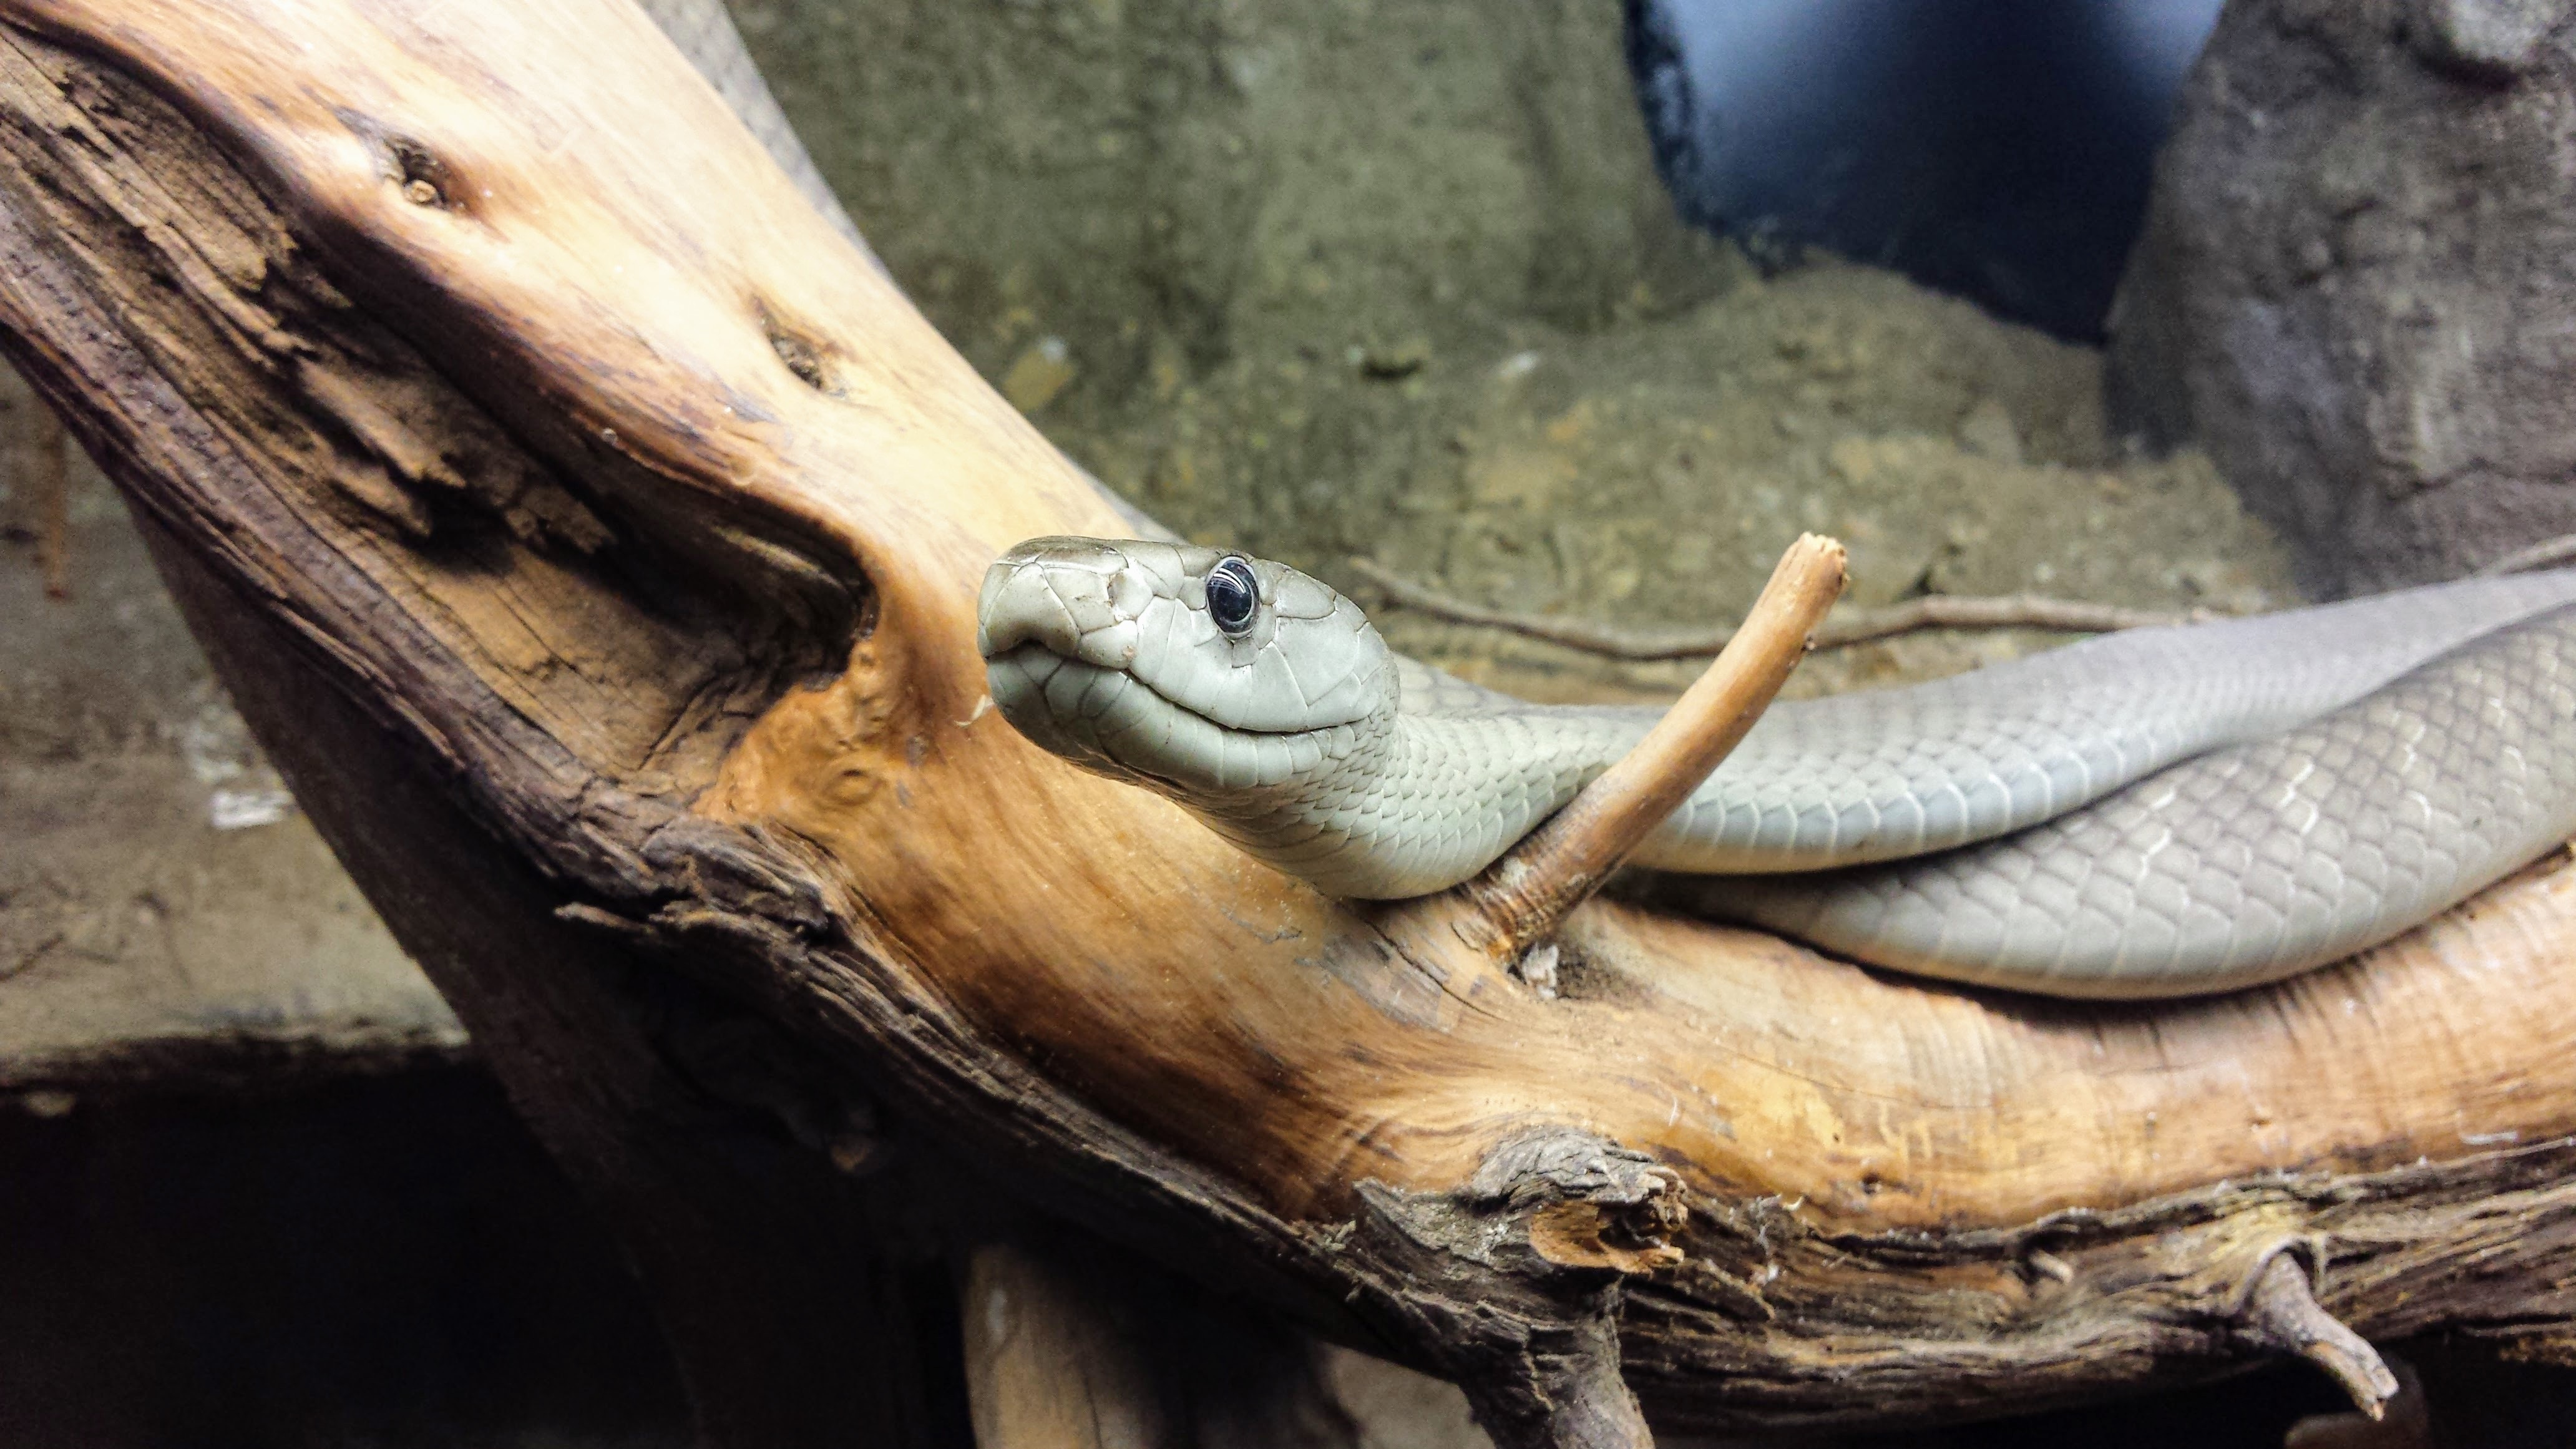
travel, wildlife, zoo, horn, holiday, fauna, hose